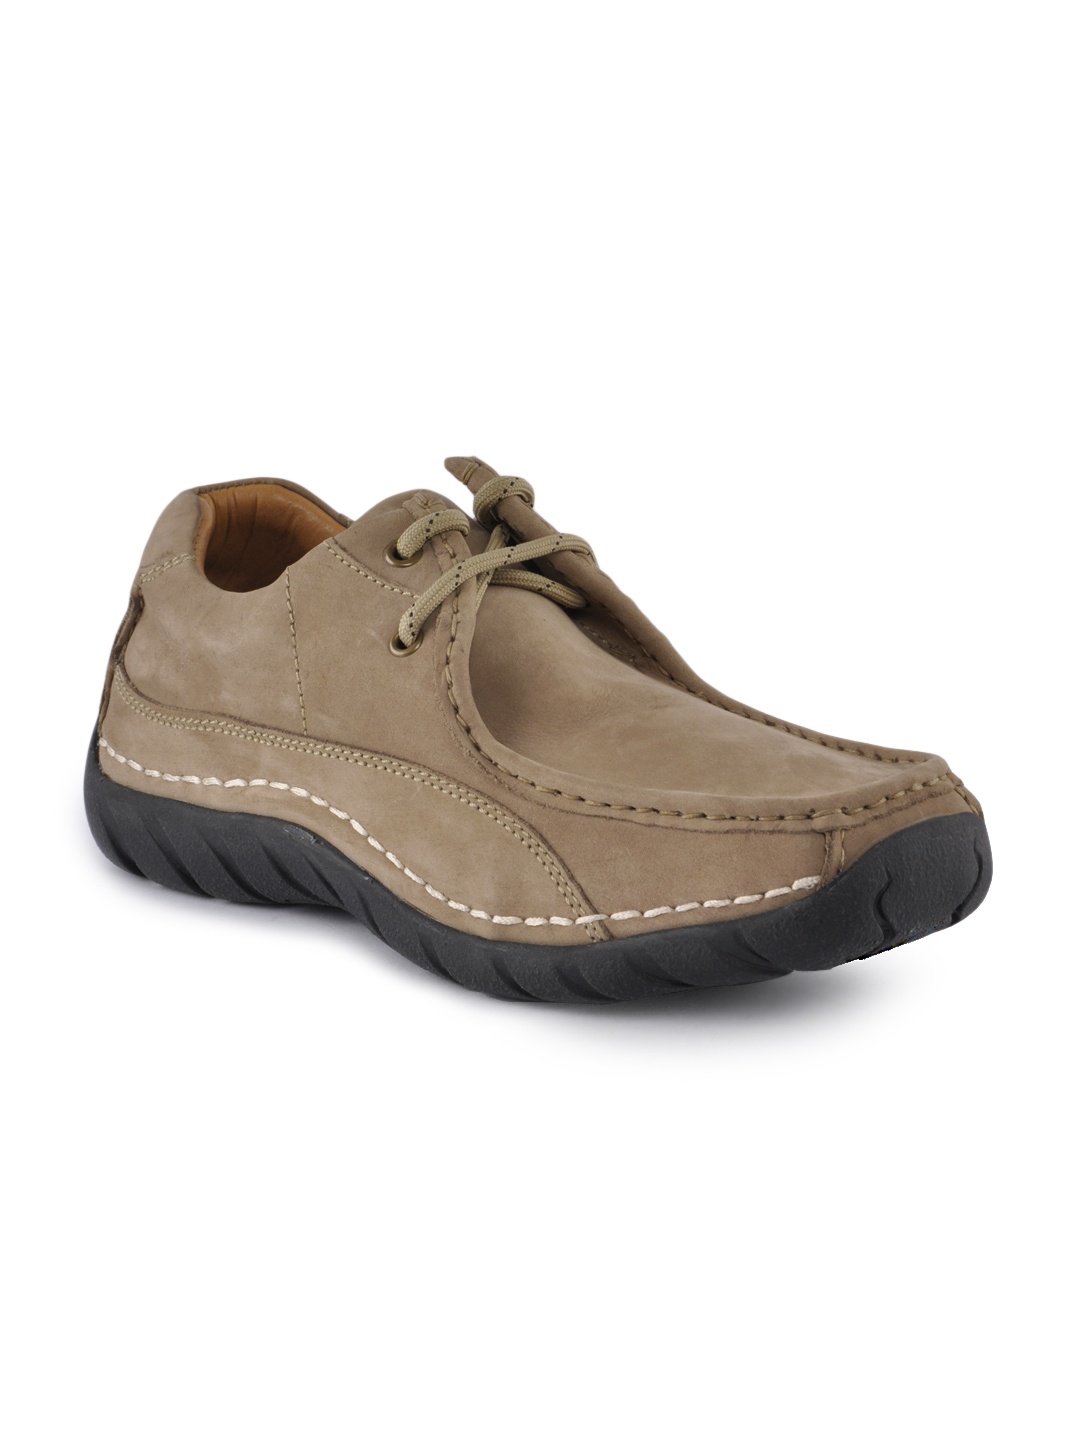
Woodland Men Khaki Casual Shoes
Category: Footwear / Shoes / Casual Shoes
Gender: Men
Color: Khaki
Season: Summer 2012
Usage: Casual